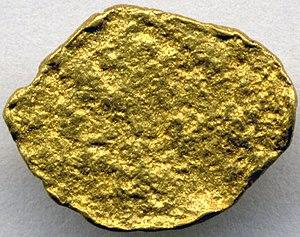
L'or est l'élément chimique de numéro atomique 79, de symbole Au. Ce symbole, choisi par Berzelius, est formé des deux premières lettres du mot latin aurum.